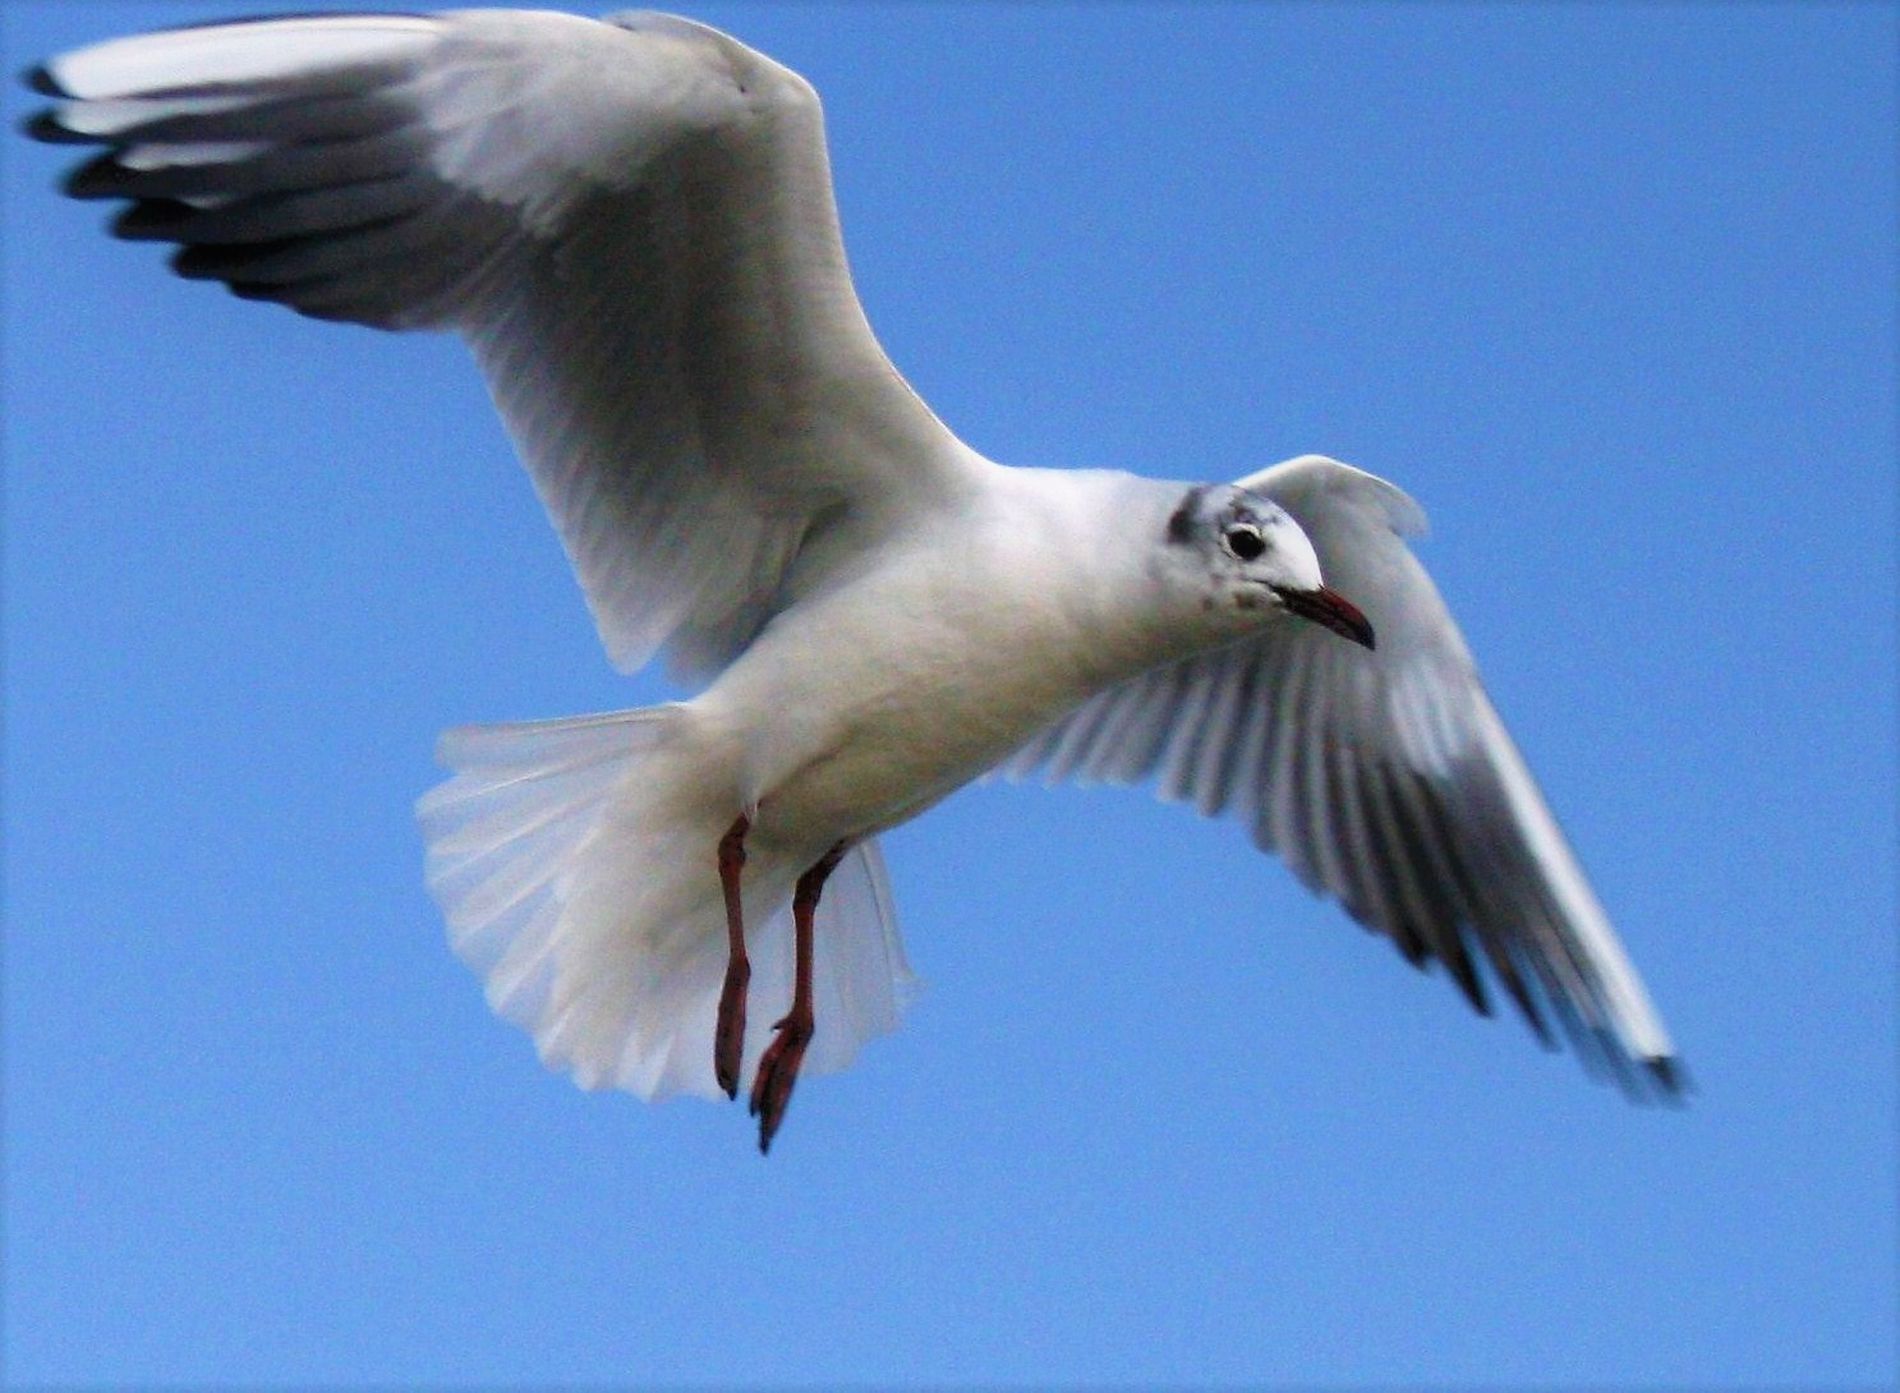
A flying seagull
The image shows a flying seagull. Its wings are fully extended. The background is a clear blue sky.
The scene is a landscape view of a flying seagull. It’s captured from a slightly lower angle. The blue clear sky in the background creates an atmosphere of elegance and serenity.
Labels: Animal, Bird, Flying, Seagull, Waterfowl, Pigeon, Beak, Kite Bird, Dove, Albatross, Sky
Camera: Canon Canon EOS 400D DIGITAL
Lens: 18.0 - 55.0 mm, Canon EF-S 18-55mm f/3.5-5.6 [II]
Aperture: F7.1
Exposure: 1/800 sec
ISO: 400
Focal length: 55.0 mm